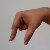
The image shows a hand gesture representing the letter 'Q' in Indian Sign Language.